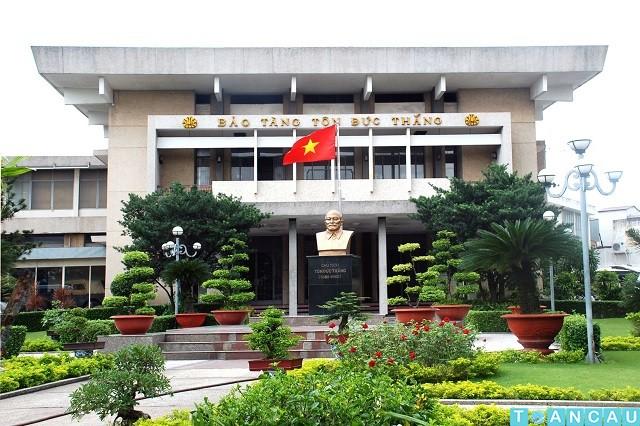
có một bức tượng xuất hiện ở phía trước của bảo tàng